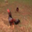
Label: bird